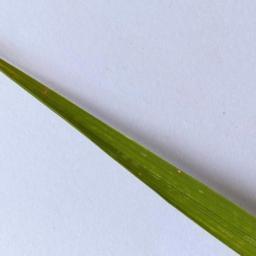
Label: Rice___Leaf_Blast